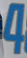
Number: 4